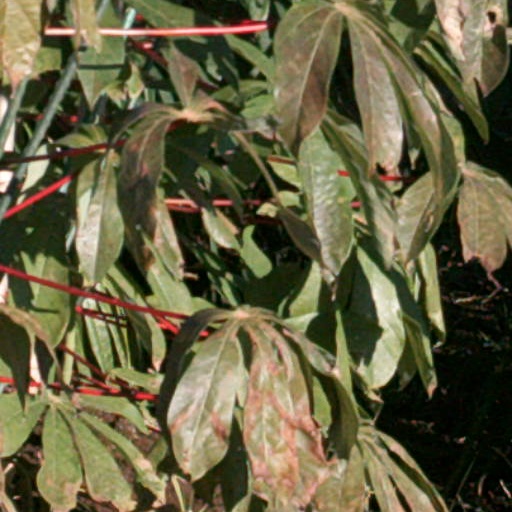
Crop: cassava